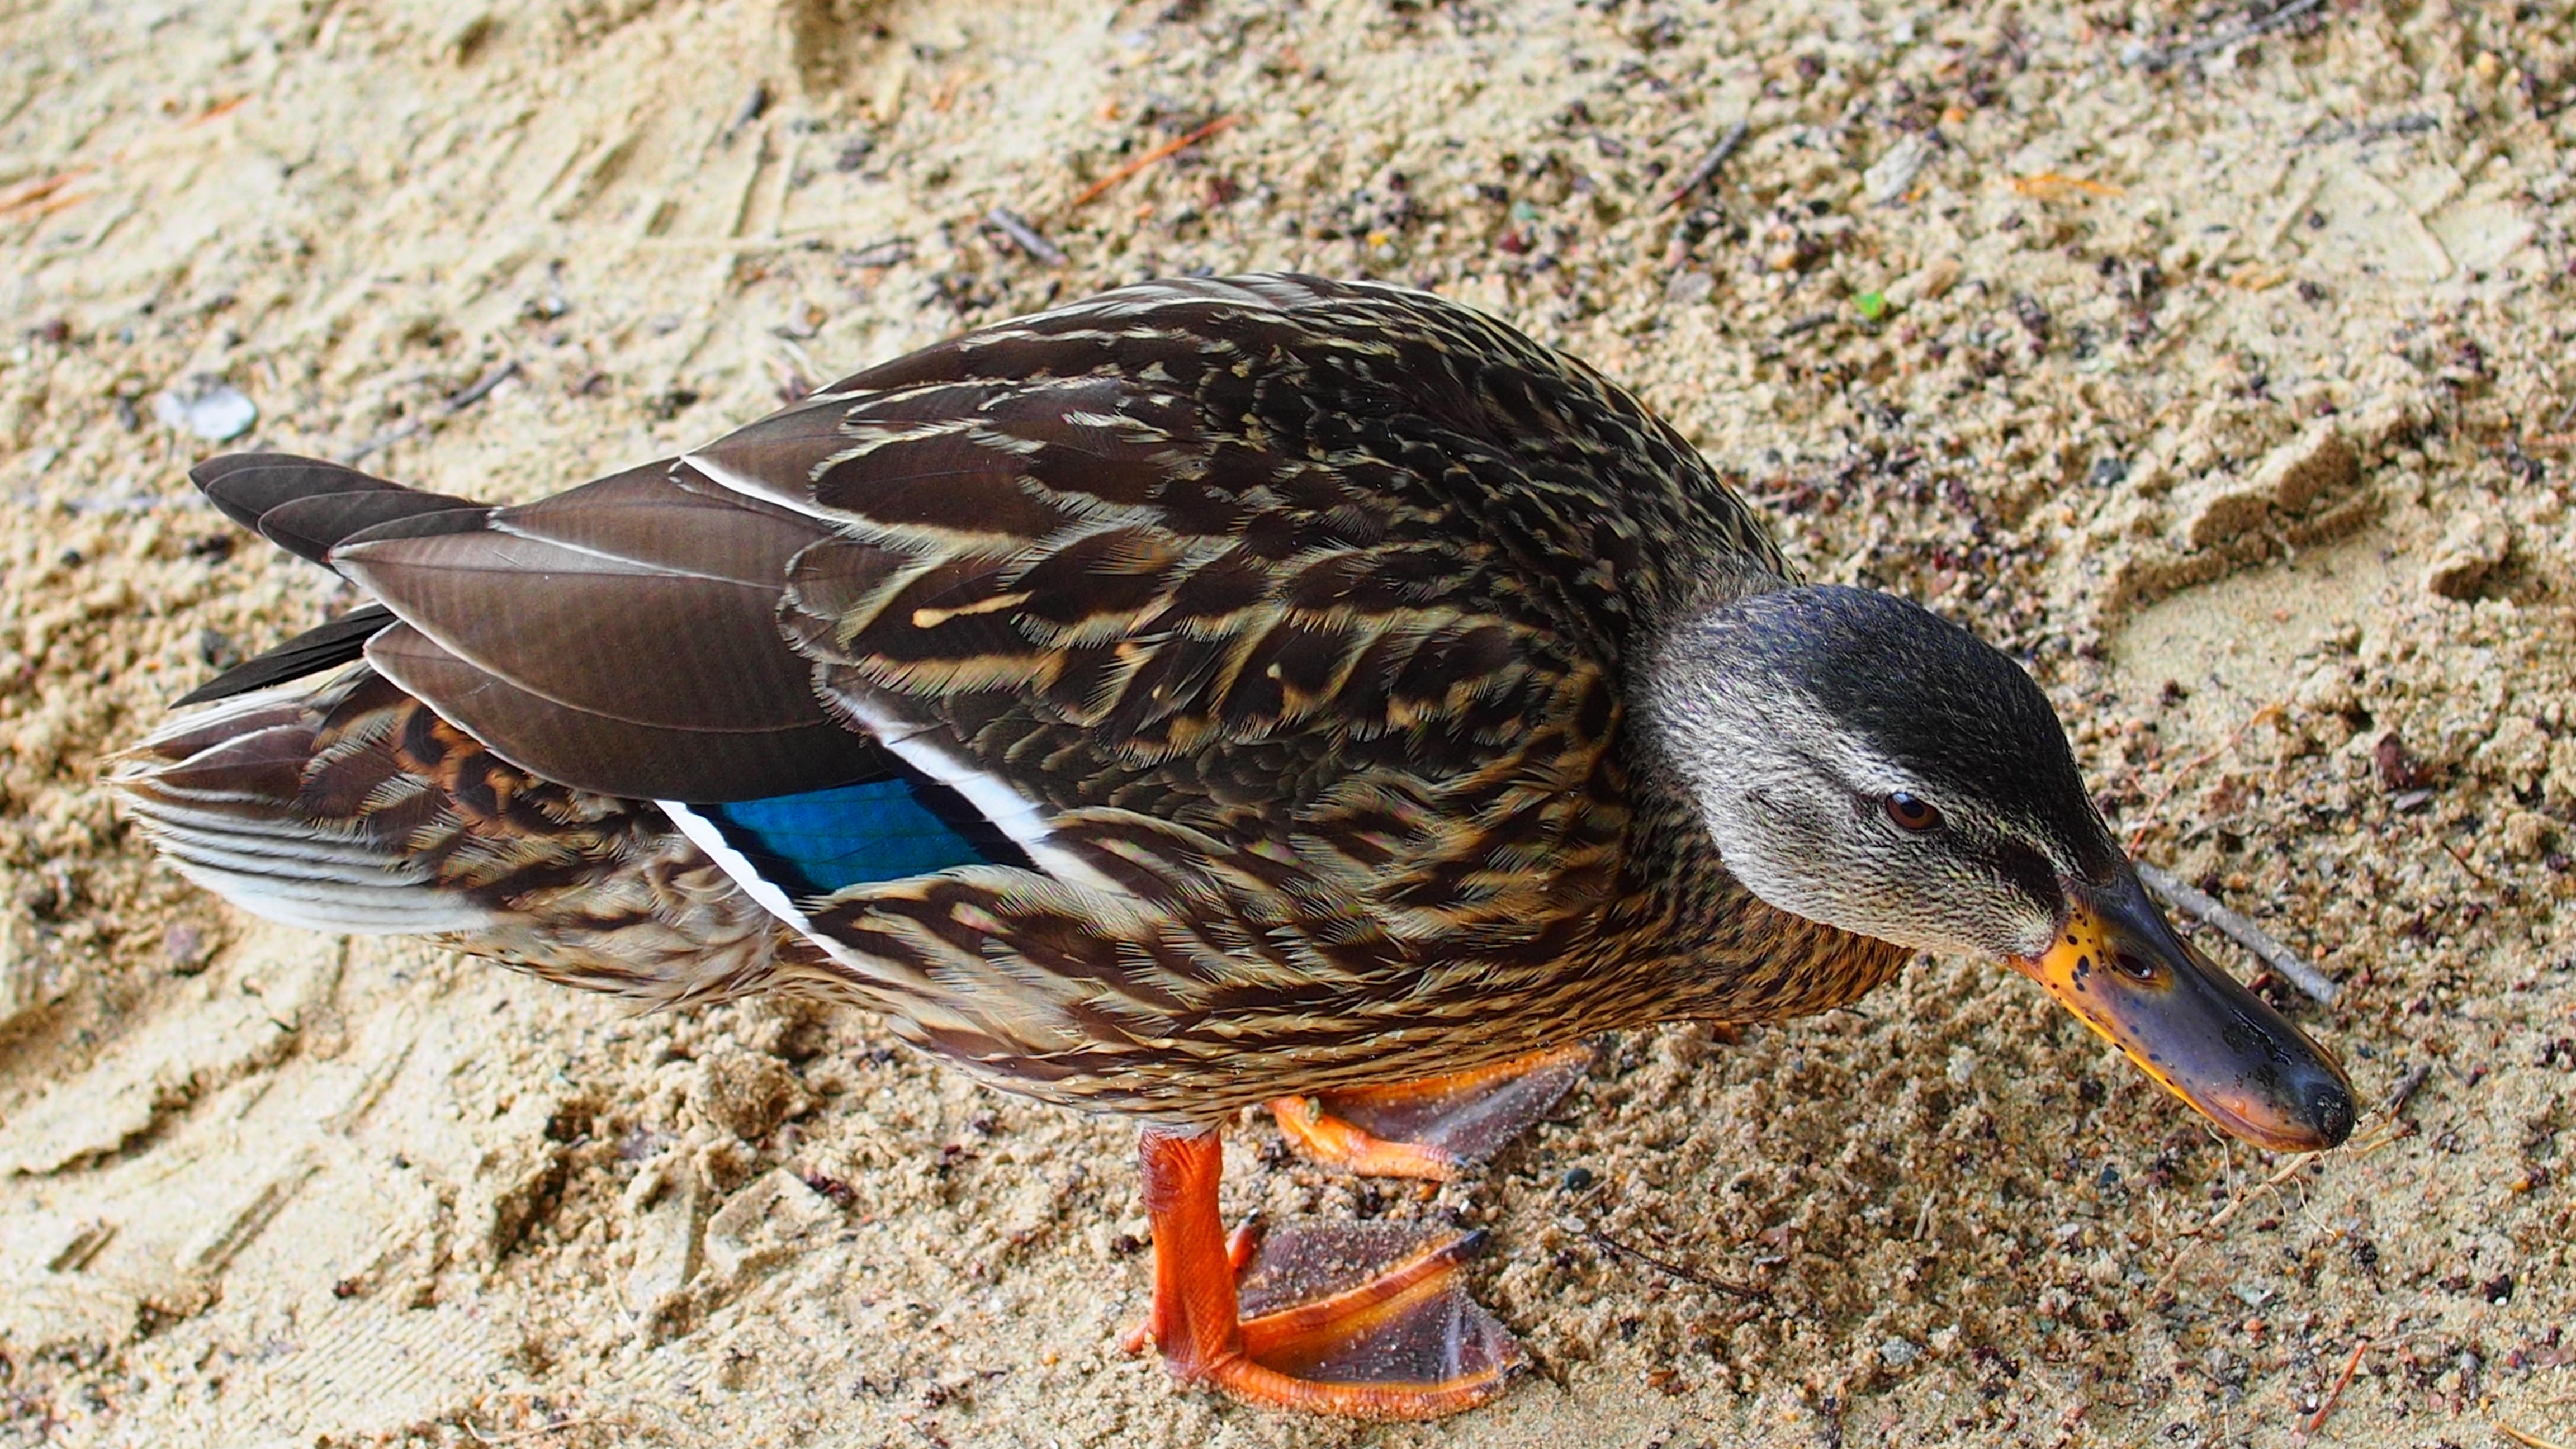
bird, wing, wildlife, beak, fauna, poultry, duck, vertebrate, waterfowl, water bird, mallard, ducks geese and swans